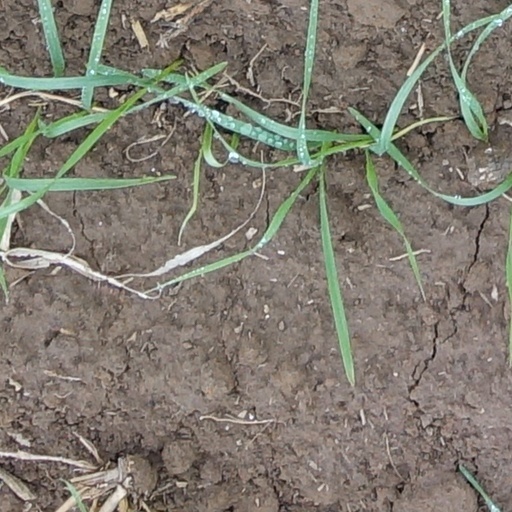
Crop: wheat